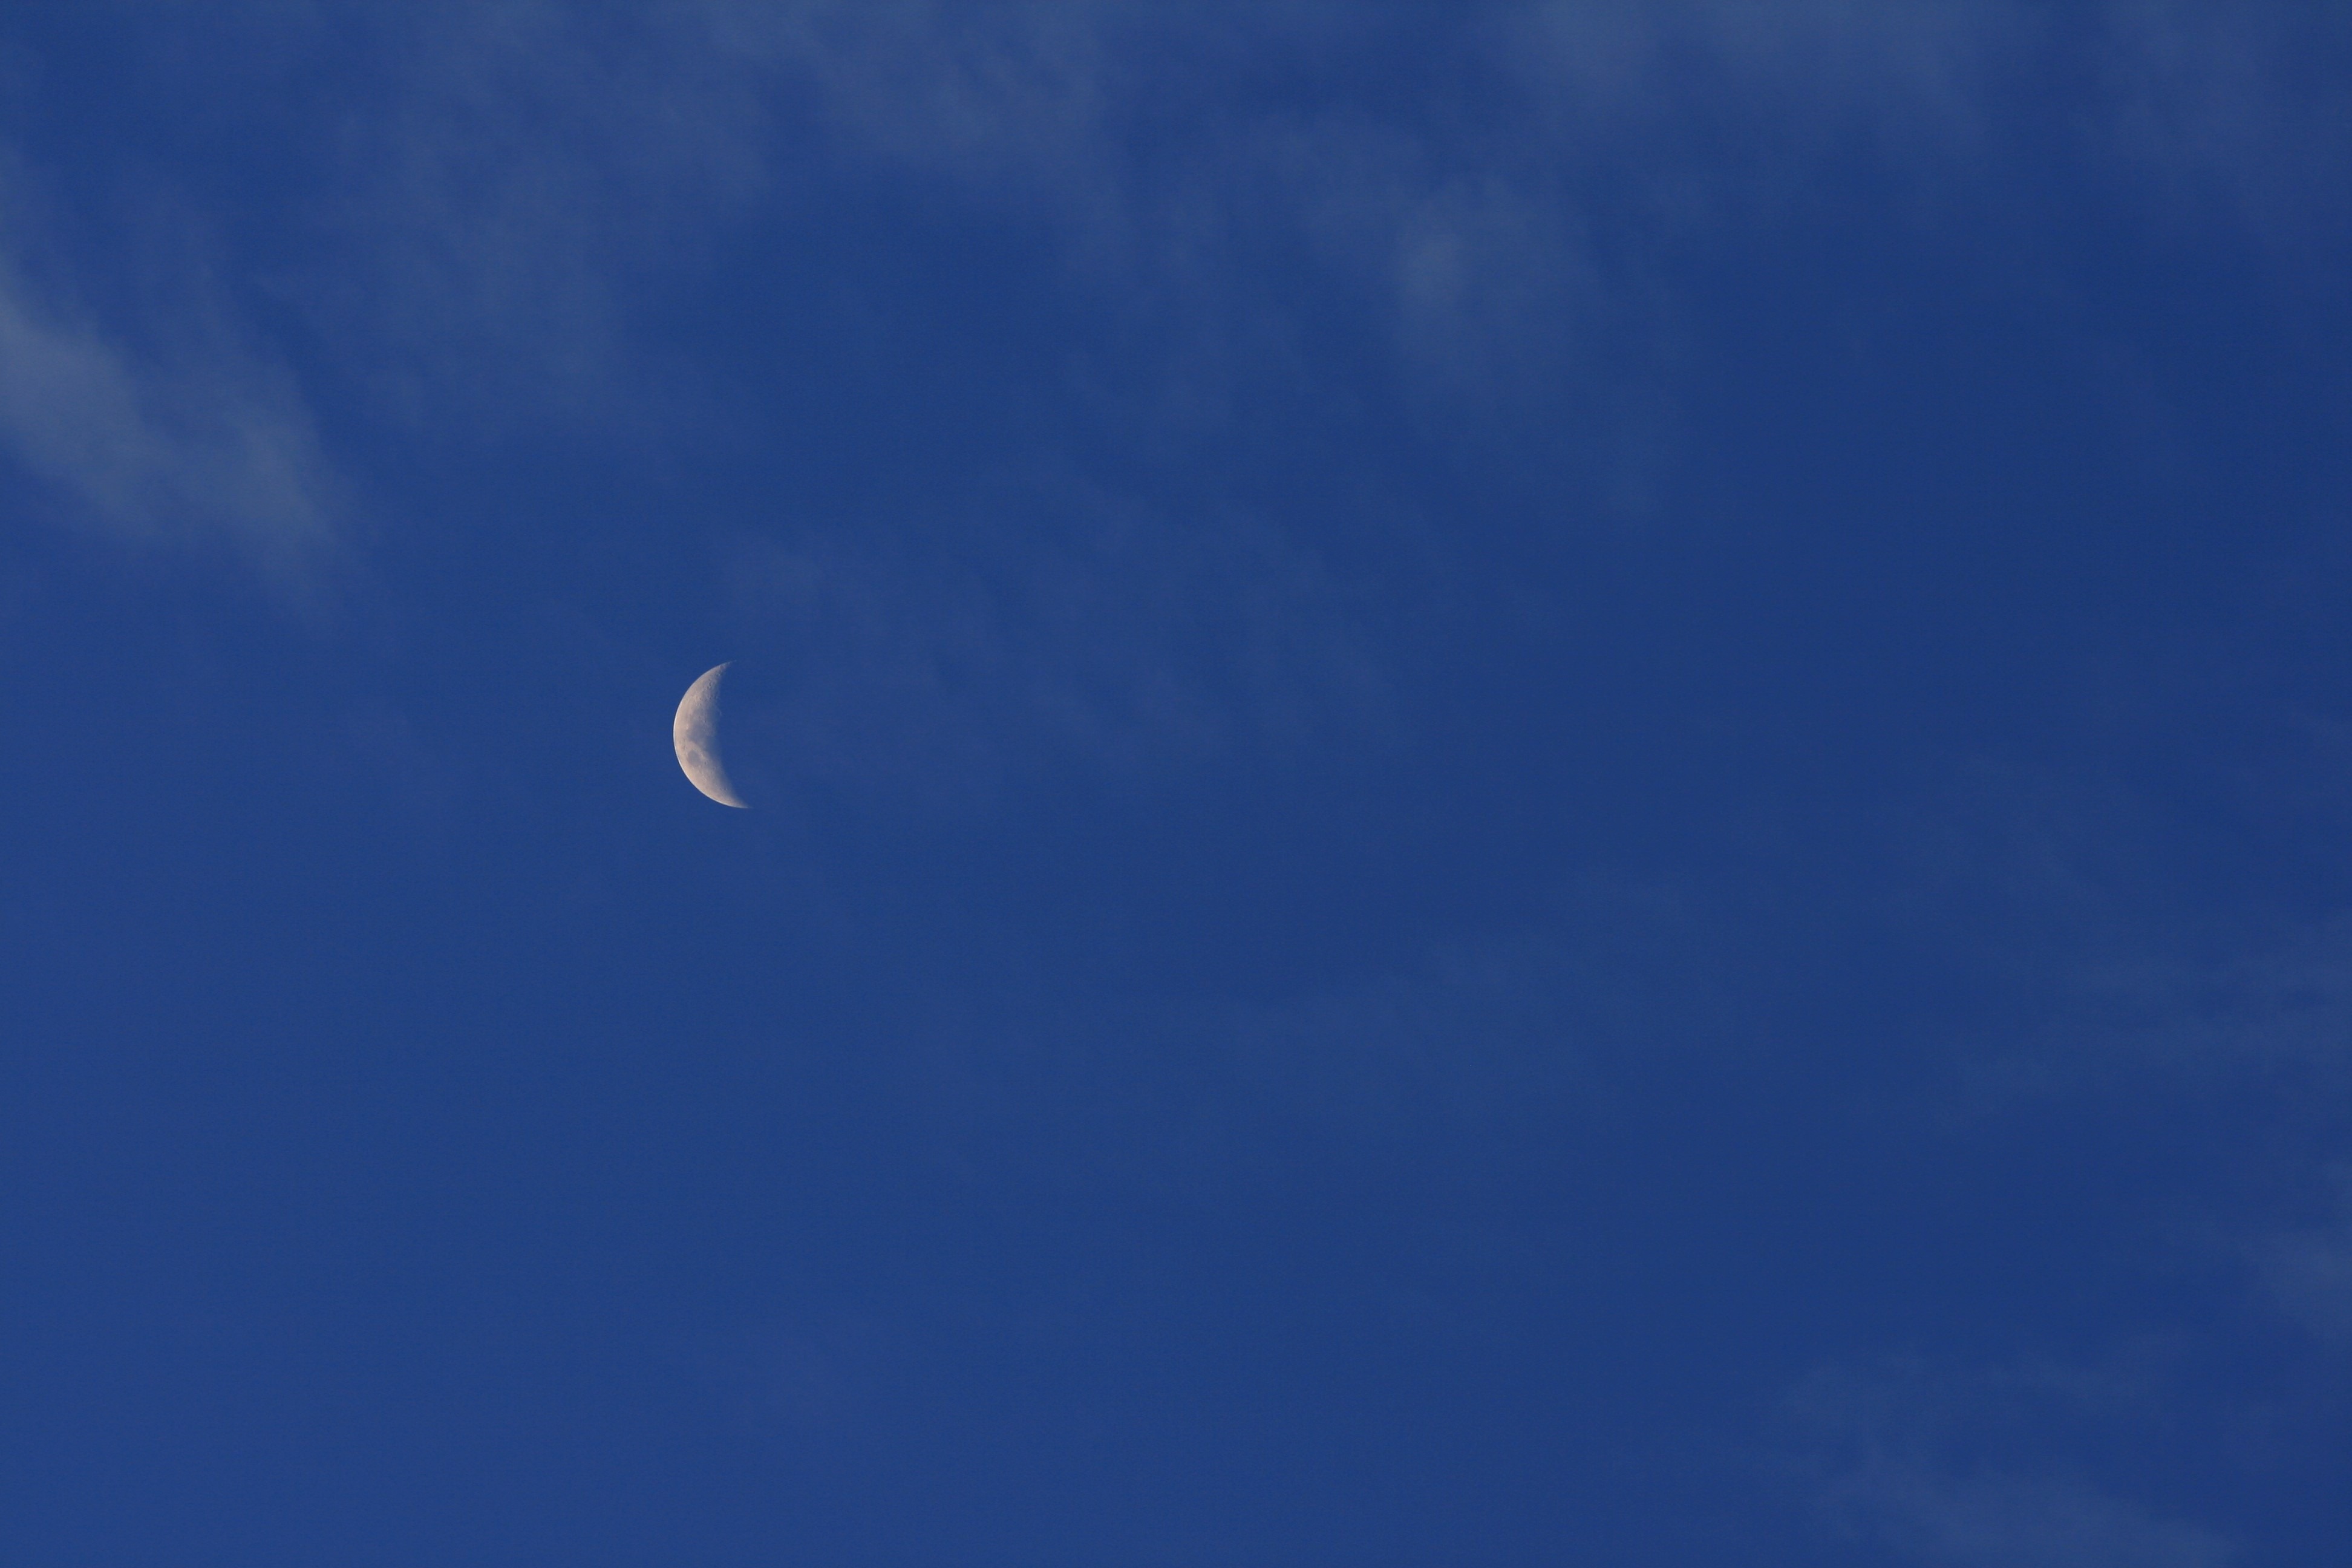
sea, cloud, sky, blue, moon, crescent, thin, sliver, crescent moon, astronomical object, meteorological phenomenon, atmosphere of earth